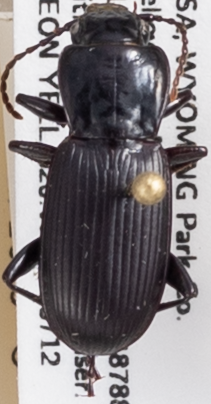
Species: Pterostichus protractus
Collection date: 2018-07-12
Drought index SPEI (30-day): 0.662
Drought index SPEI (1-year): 2.09
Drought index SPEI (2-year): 0.992